M1918 240 mm howitzer

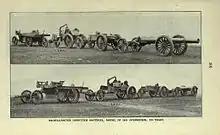
240 mm howitzer transported

The M1918 240 mm howitzer was an American heavy howitzer system manufactured in the U.S. to specifications of the U.S. Army.